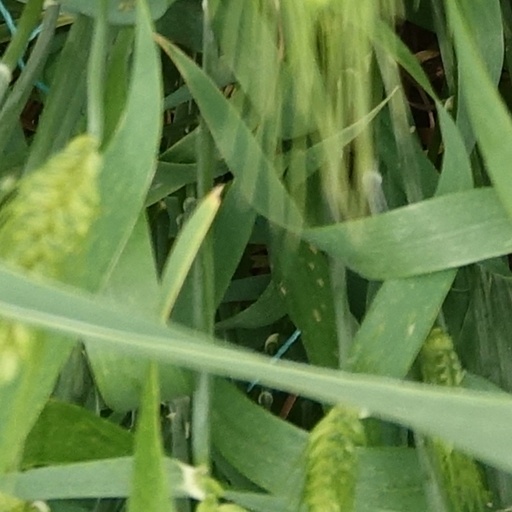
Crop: wheat